Secunderabad Junction railway station

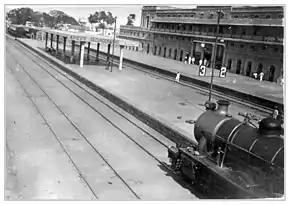
Locomotive pulling into the station around 1928

The Hyderabad–Godavari Valley Railway was established in 1900 with the opening of the Manmad–Secunderabad metre-gauge line, and merged into the NGSR in 1930. In 1916, the Kachiguda railway station was built as NGSR headquarters and to regulate traffic at Secunderabad. Diesel rail cars manufactured by Ganz were tried for the first time in Hyderabad State by the NGSR in 1939.